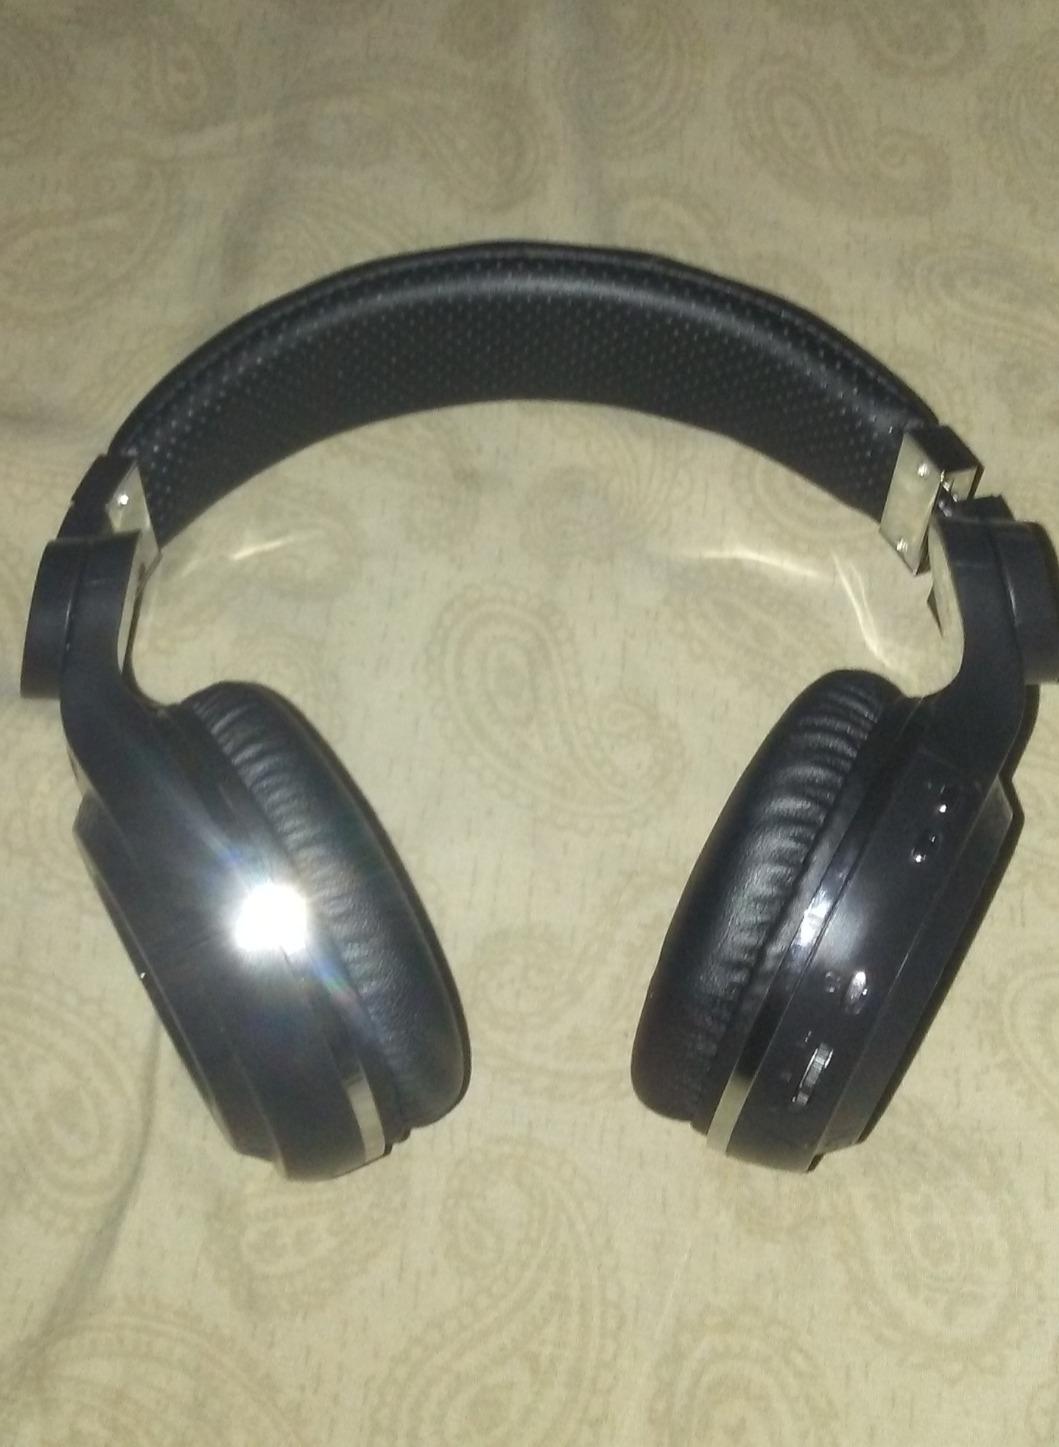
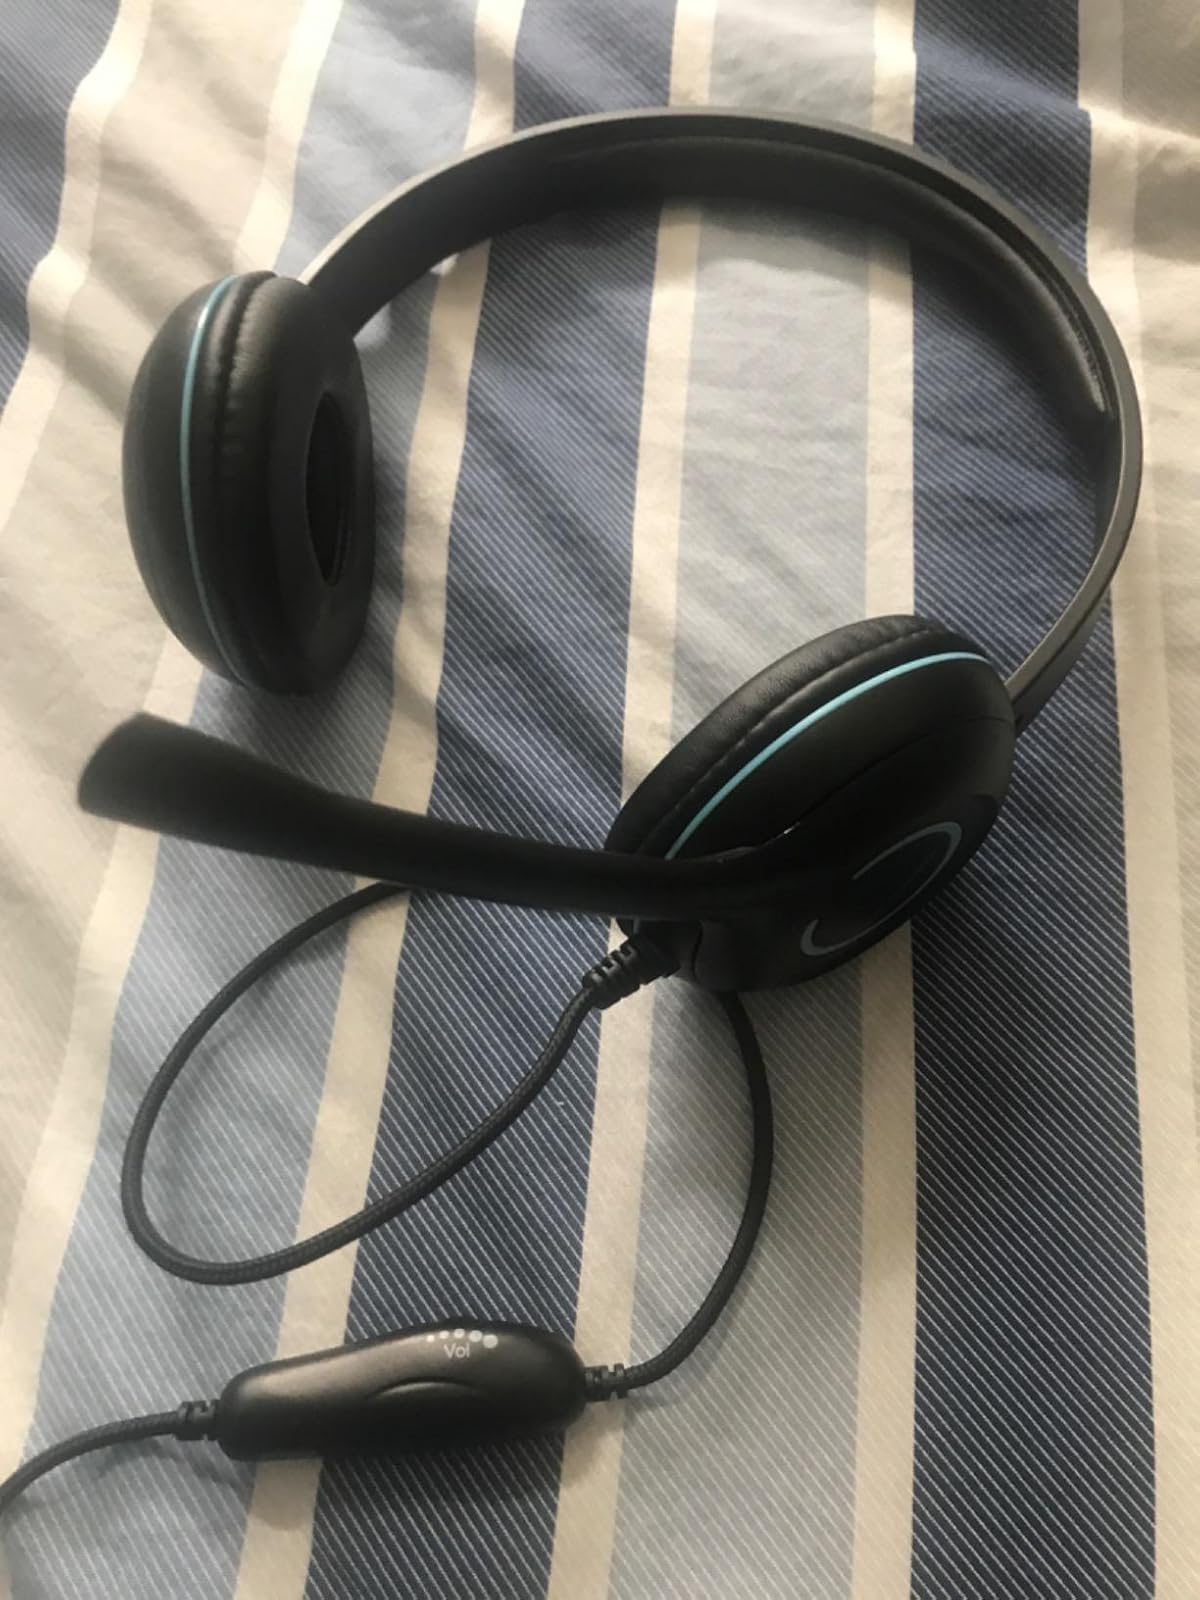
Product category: headphones
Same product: no